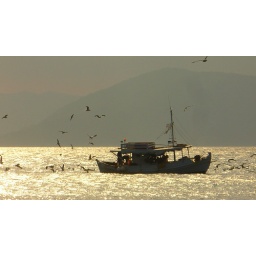
A boat surrounded by birds